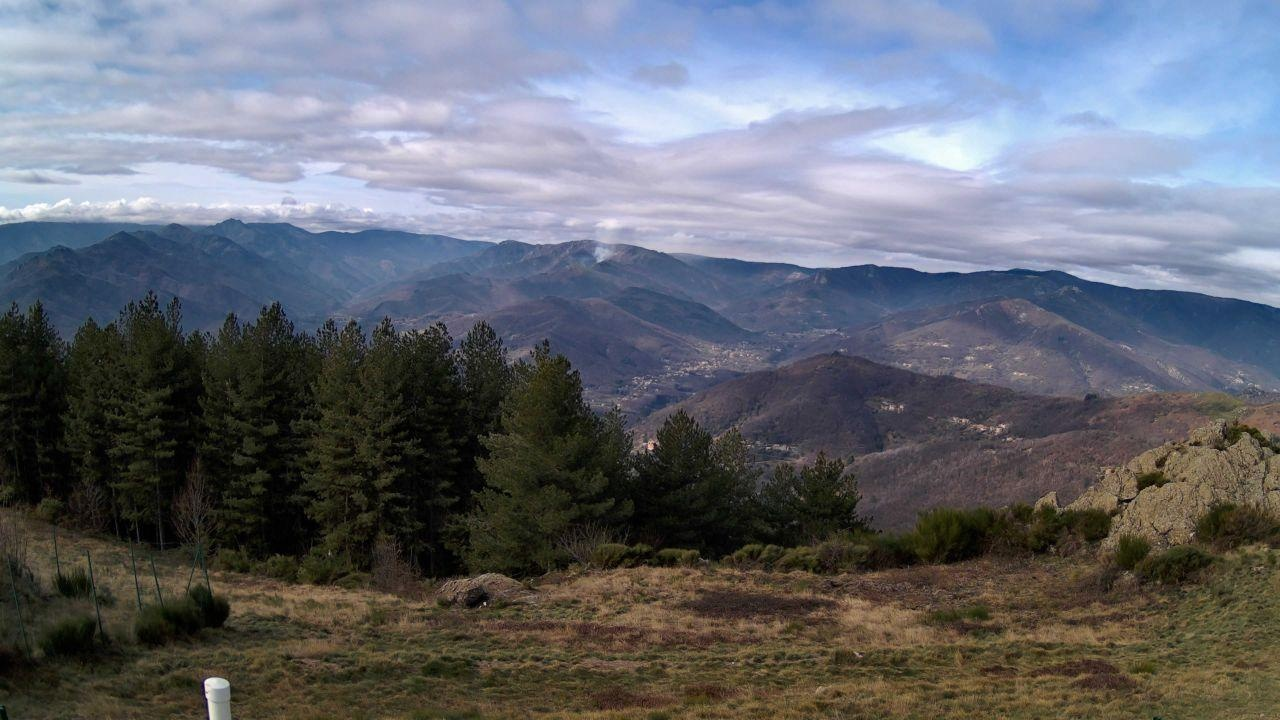
Fire: no
Smoke: yes